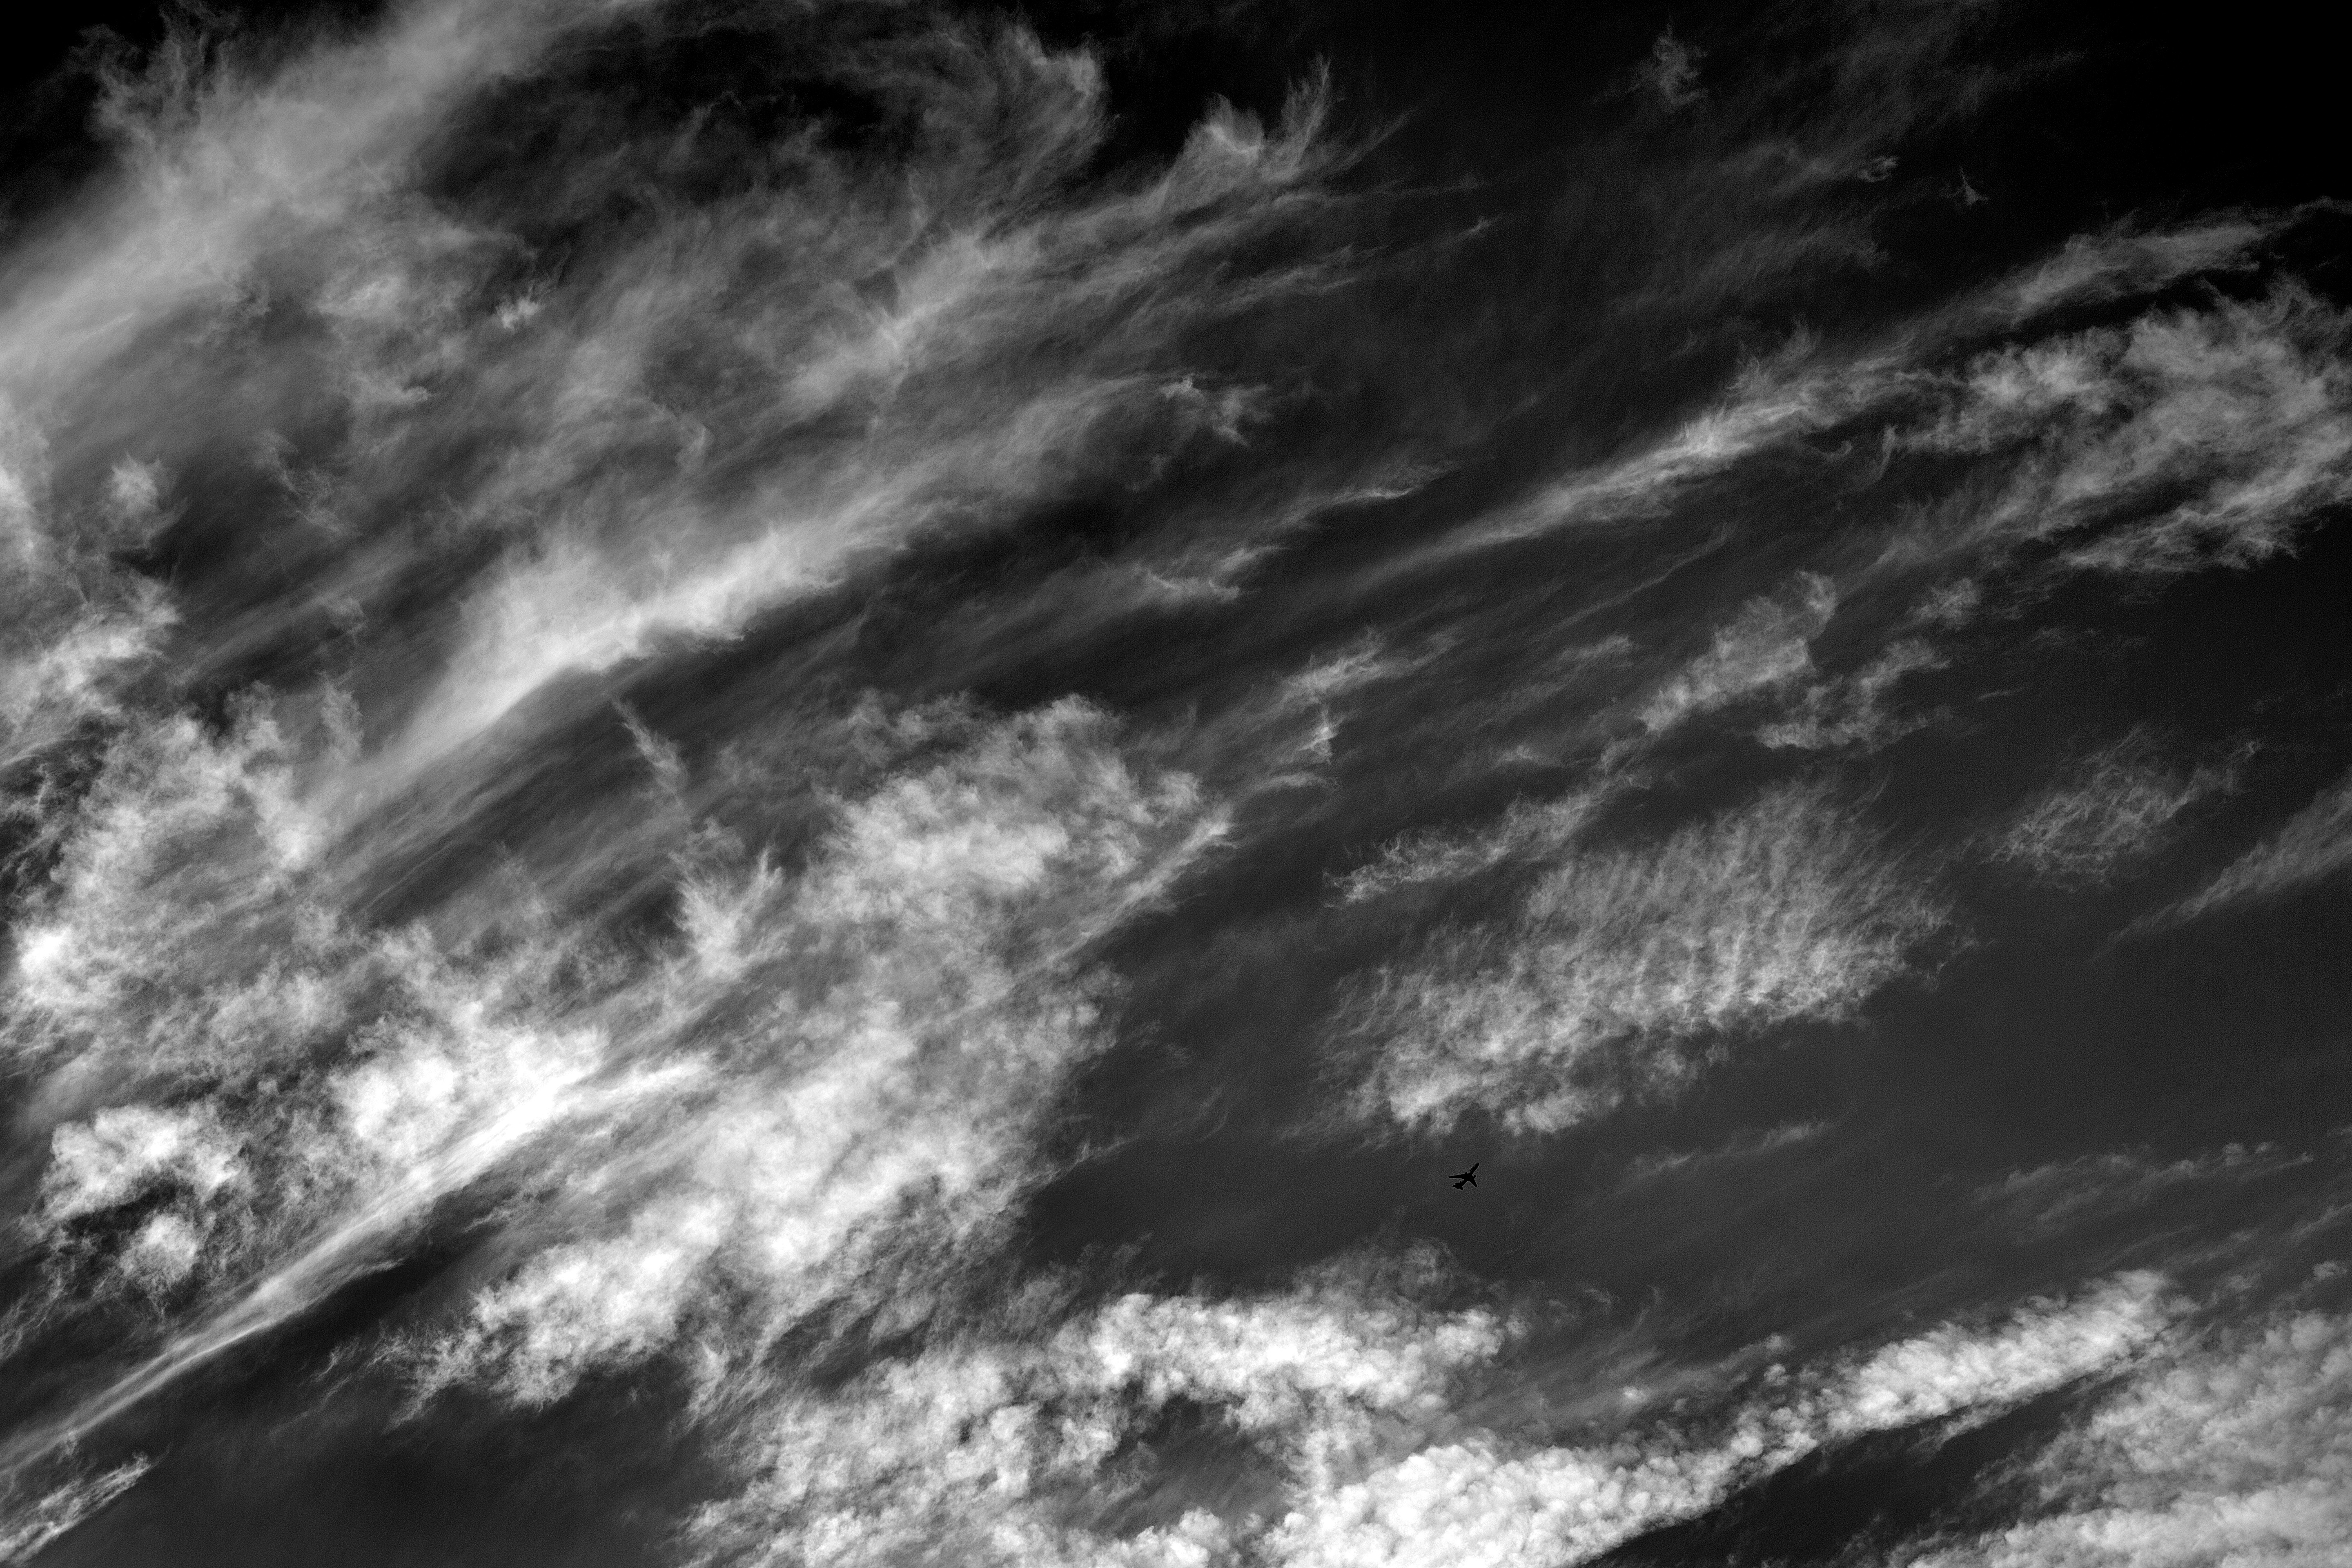
cloud, black and white, sky, wave, atmosphere, airplane, aircraft, darkness, black, monochrome, clouds, airliner, cirrus, ci, meteorological phenomenon, monochrome photography, atmosphere of earth